Ciqu station

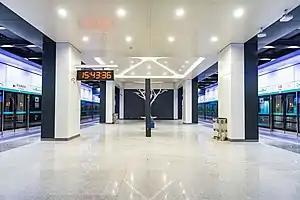
Line 17 platform 300px Yizhuang Line platform

Ciqu Station is an interchange station on the Yizhuang line and Line 17 of the Beijing Subway. It opened on December 30, 2010, together with the other stations on the Yizhuang line. The station was the terminus of the Yizhuang line until December 30, 2018. Line 17 opened on December 31, 2021.